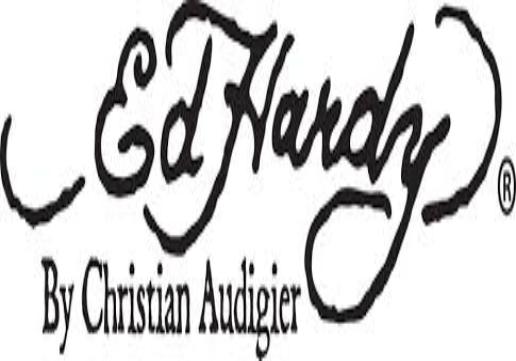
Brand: Ed Hardy
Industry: Clothes